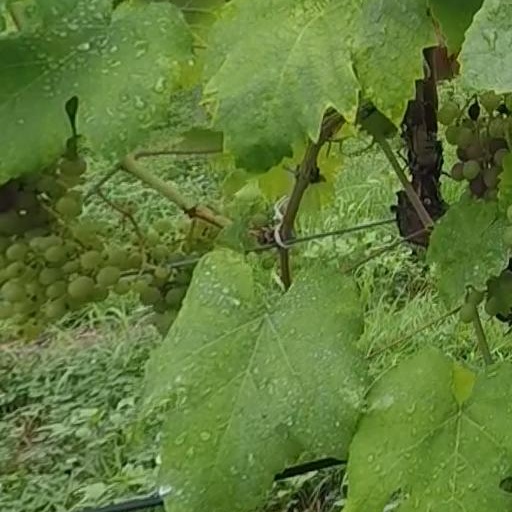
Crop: grape